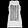
Label: T - shirt / top